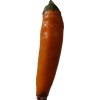
Label: pepper